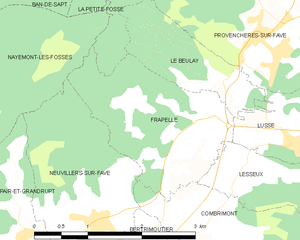
Carte des communes françaises Frapelle